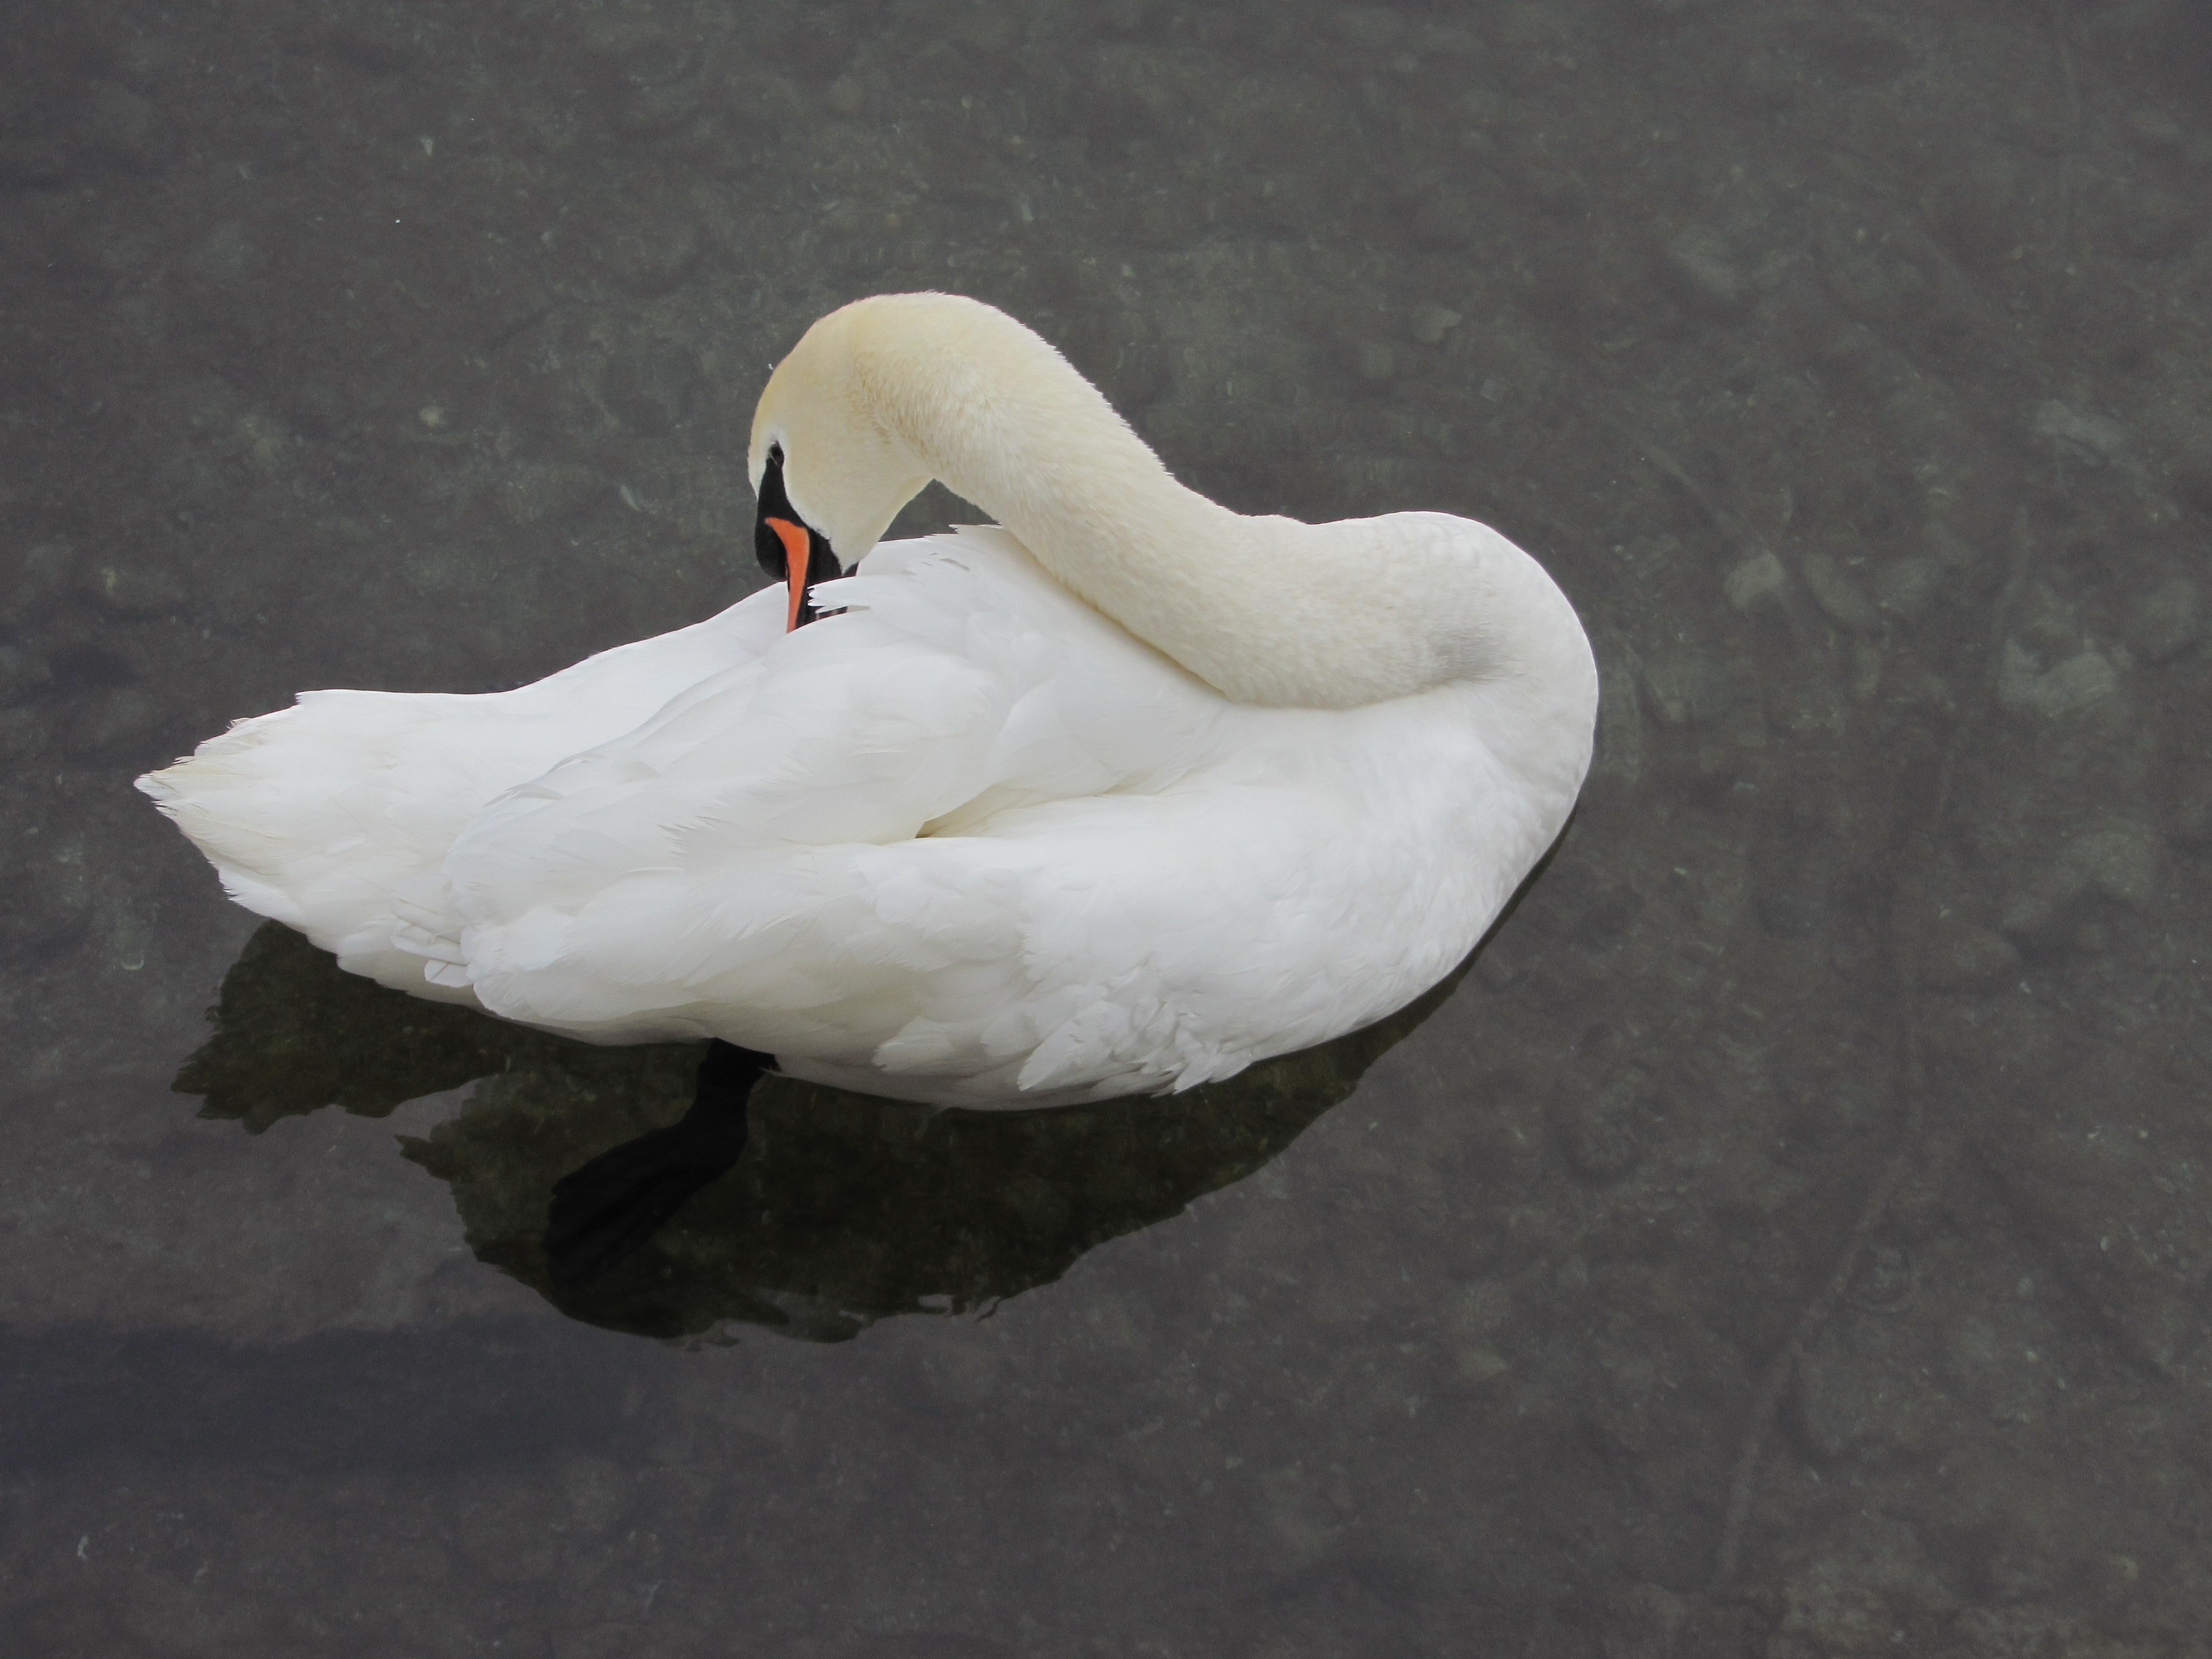
water, bird, white, river, swim, beak, feather, fauna, swan, anatidae, duck, neck, switzerland, zurich, waterfowl, water bird, clean up, ducks geese and swans, cygnini